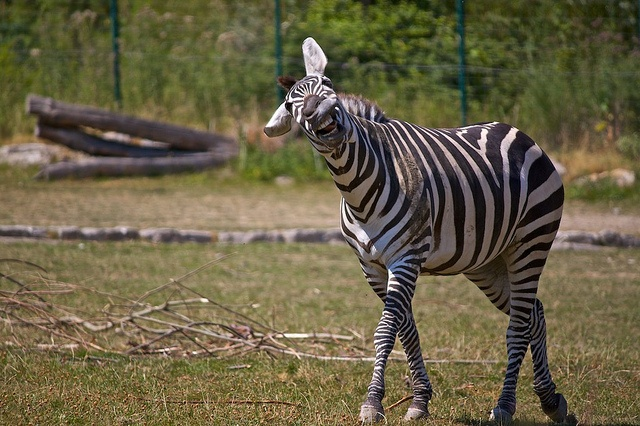
A zebra walking across a field filled with green grass.
A zebra making a funny face standing in a grassy field.
A zebra walking across a grassy open field.
A zebra making faces while walking in the grass.
A zebra is walking and making a weird face.